SingStar Dance

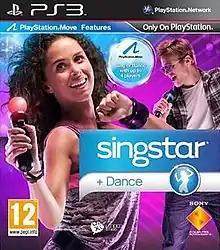
European cover art

SingStar Dance is a 2010 music video game developed by London Studio and published by Sony Computer Entertainment for the PlayStation 3. It is a spin-off of the "SingStar" series. It utilizes the PlayStation Move controller for dancing.